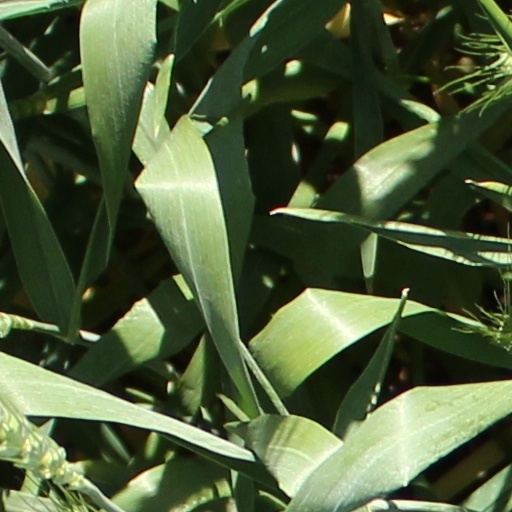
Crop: wheat